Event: Nepal Earthquake
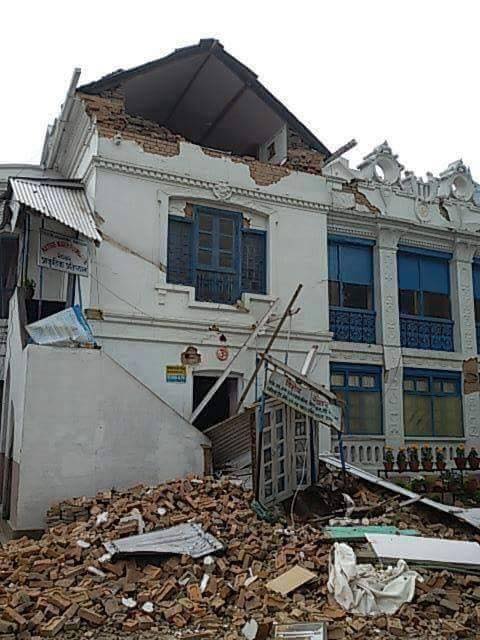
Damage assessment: damage